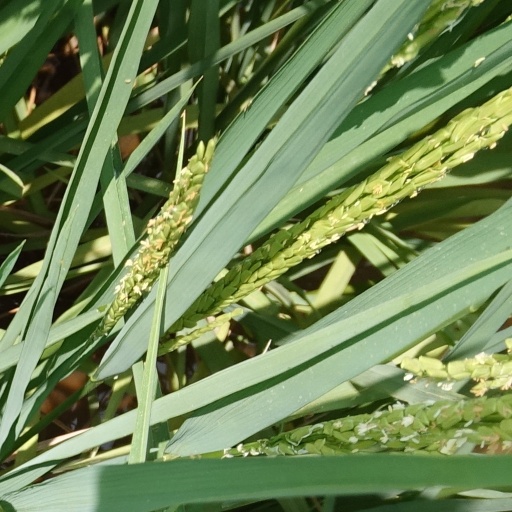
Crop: rice